Nenad Milijaš

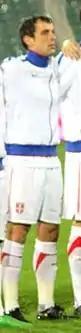

Nenad Milijaš (born 30 April 1983) is a retired Serbian footballer. He represented Serbia at the 2010 FIFA World Cup.